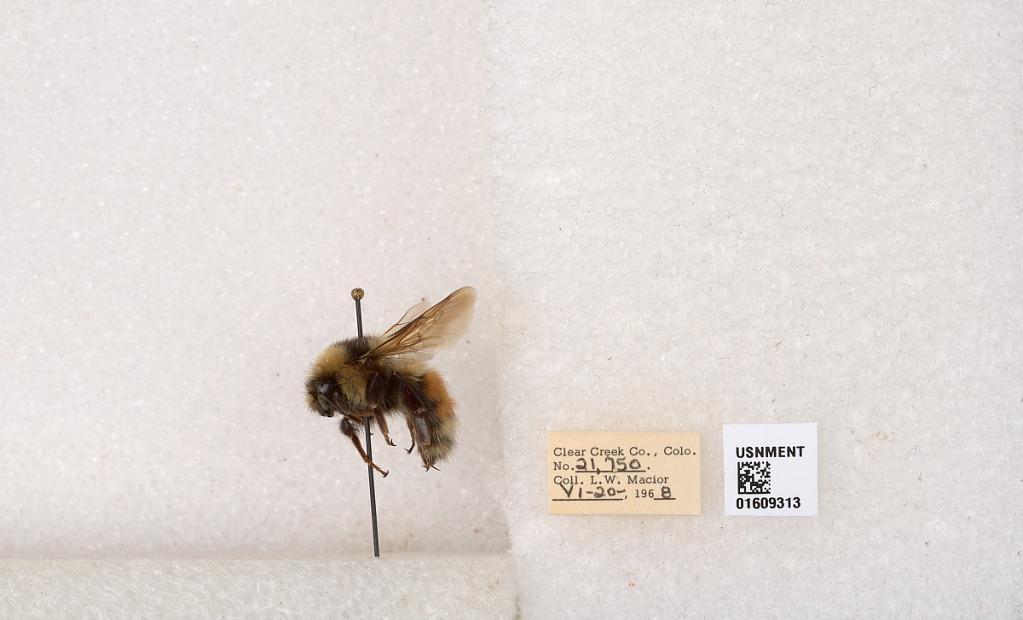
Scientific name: Bombus (Pyrobombus) sylvicola Kirby
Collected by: L. Macior
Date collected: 1968-6-20
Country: United States
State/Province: Colorado
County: Clear Creek
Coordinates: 39.6856, -105.645